Zagreb

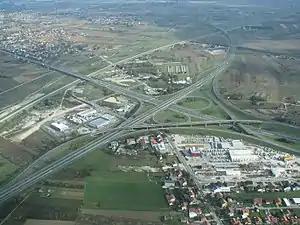
Part of the Zagreb bypass, Lučko interchange is the Zagreb's gateway to the Adriatic coast

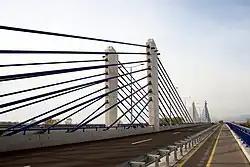
Homeland Bridge

The Museum of Contemporary Art was founded in 1954. Its new building hosts a rich collection of Croatian and international contemporary visual art which has been collected throughout the decades from the nineteen-fifties until today. The museum is located in the center of Novi Zagreb and opened in 2009. The old location is now part of the Kulmer Palace in the Gornji Grad.